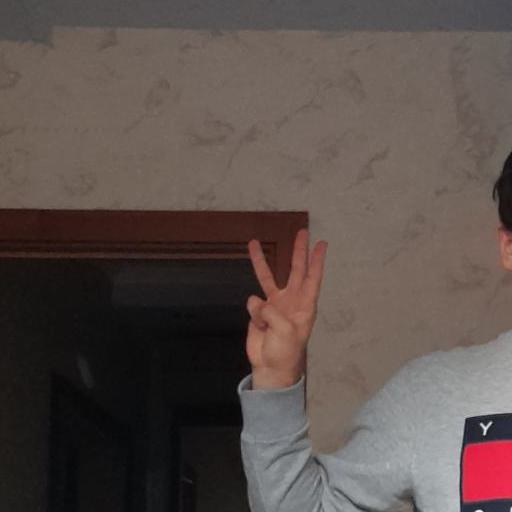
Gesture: three